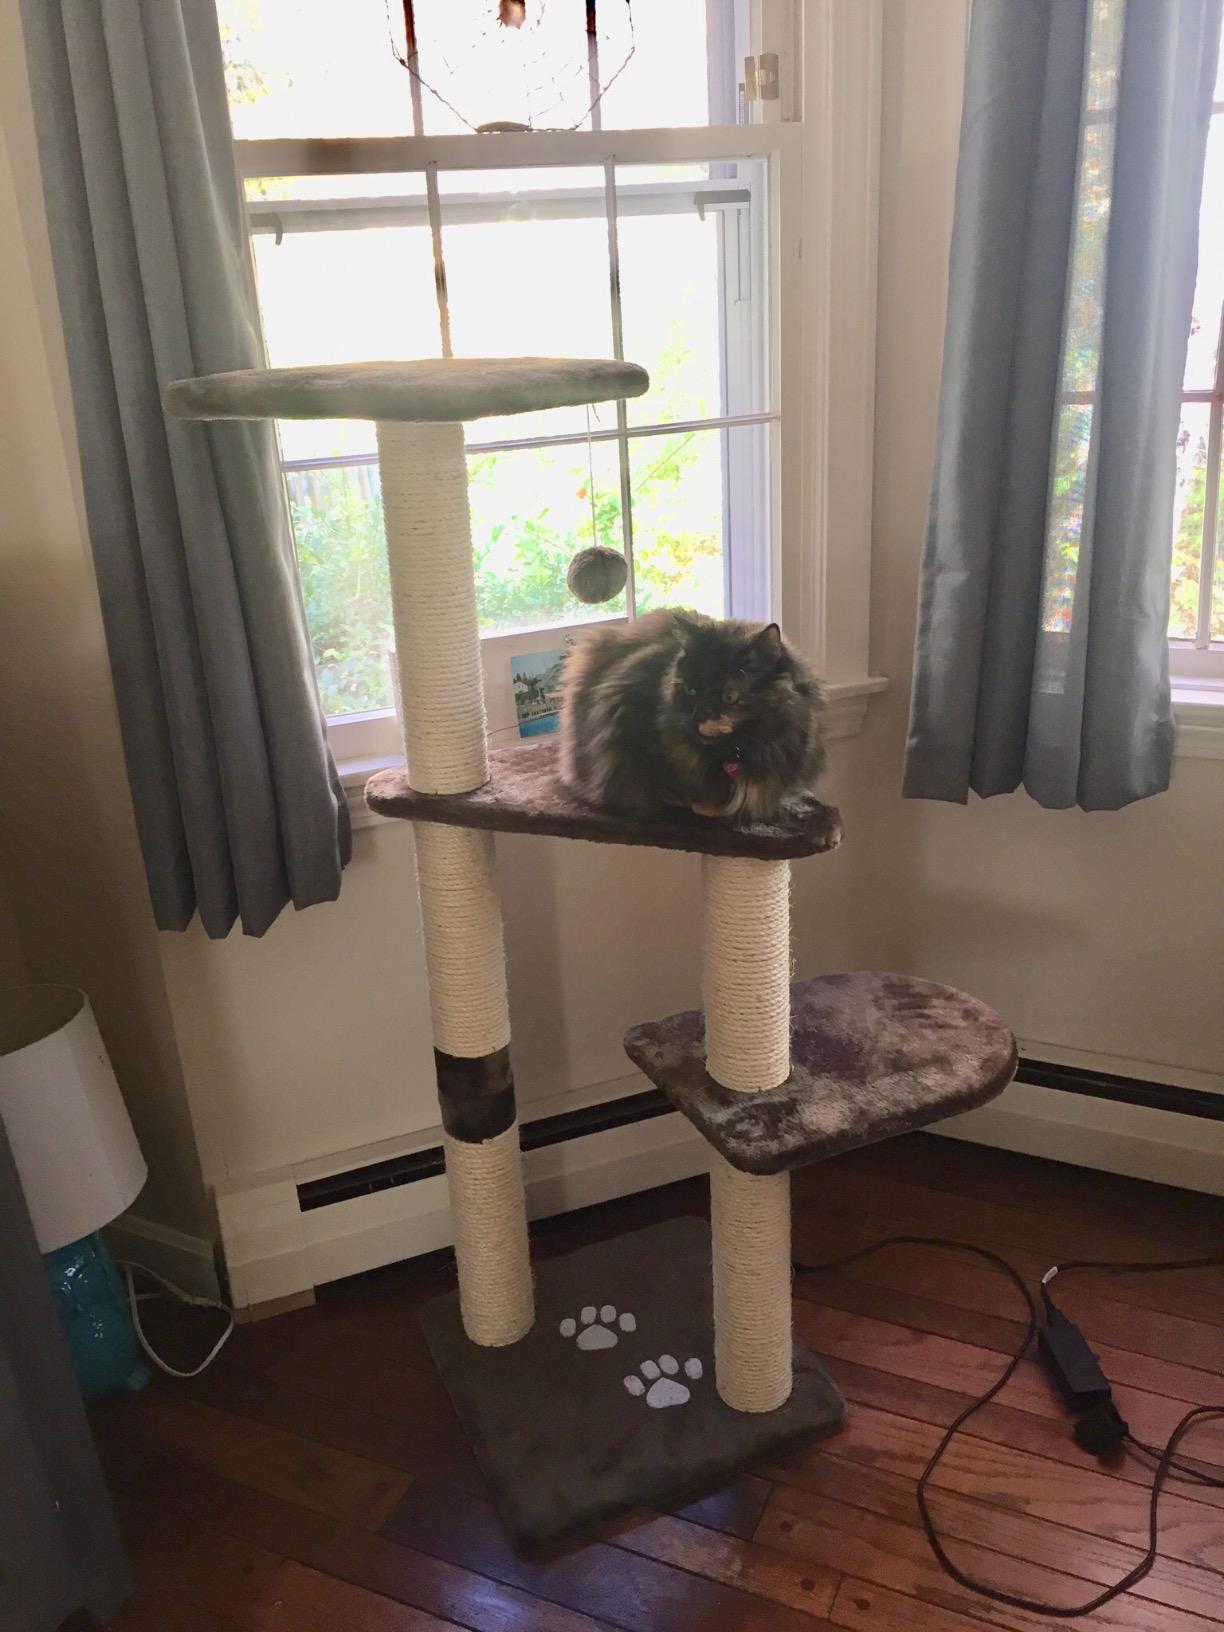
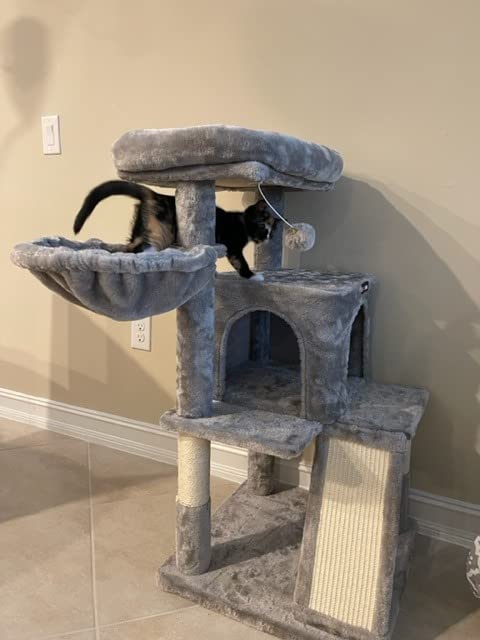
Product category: items_cat tree
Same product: no